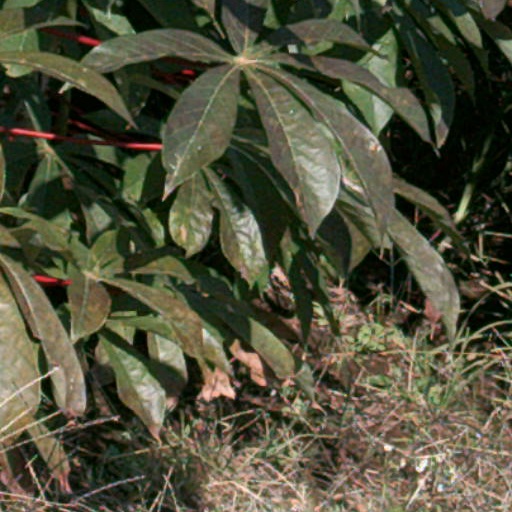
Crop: cassava